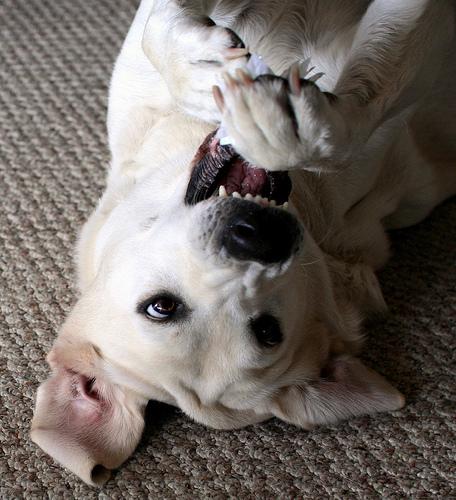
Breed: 3580-n000122-Labrador_retriever